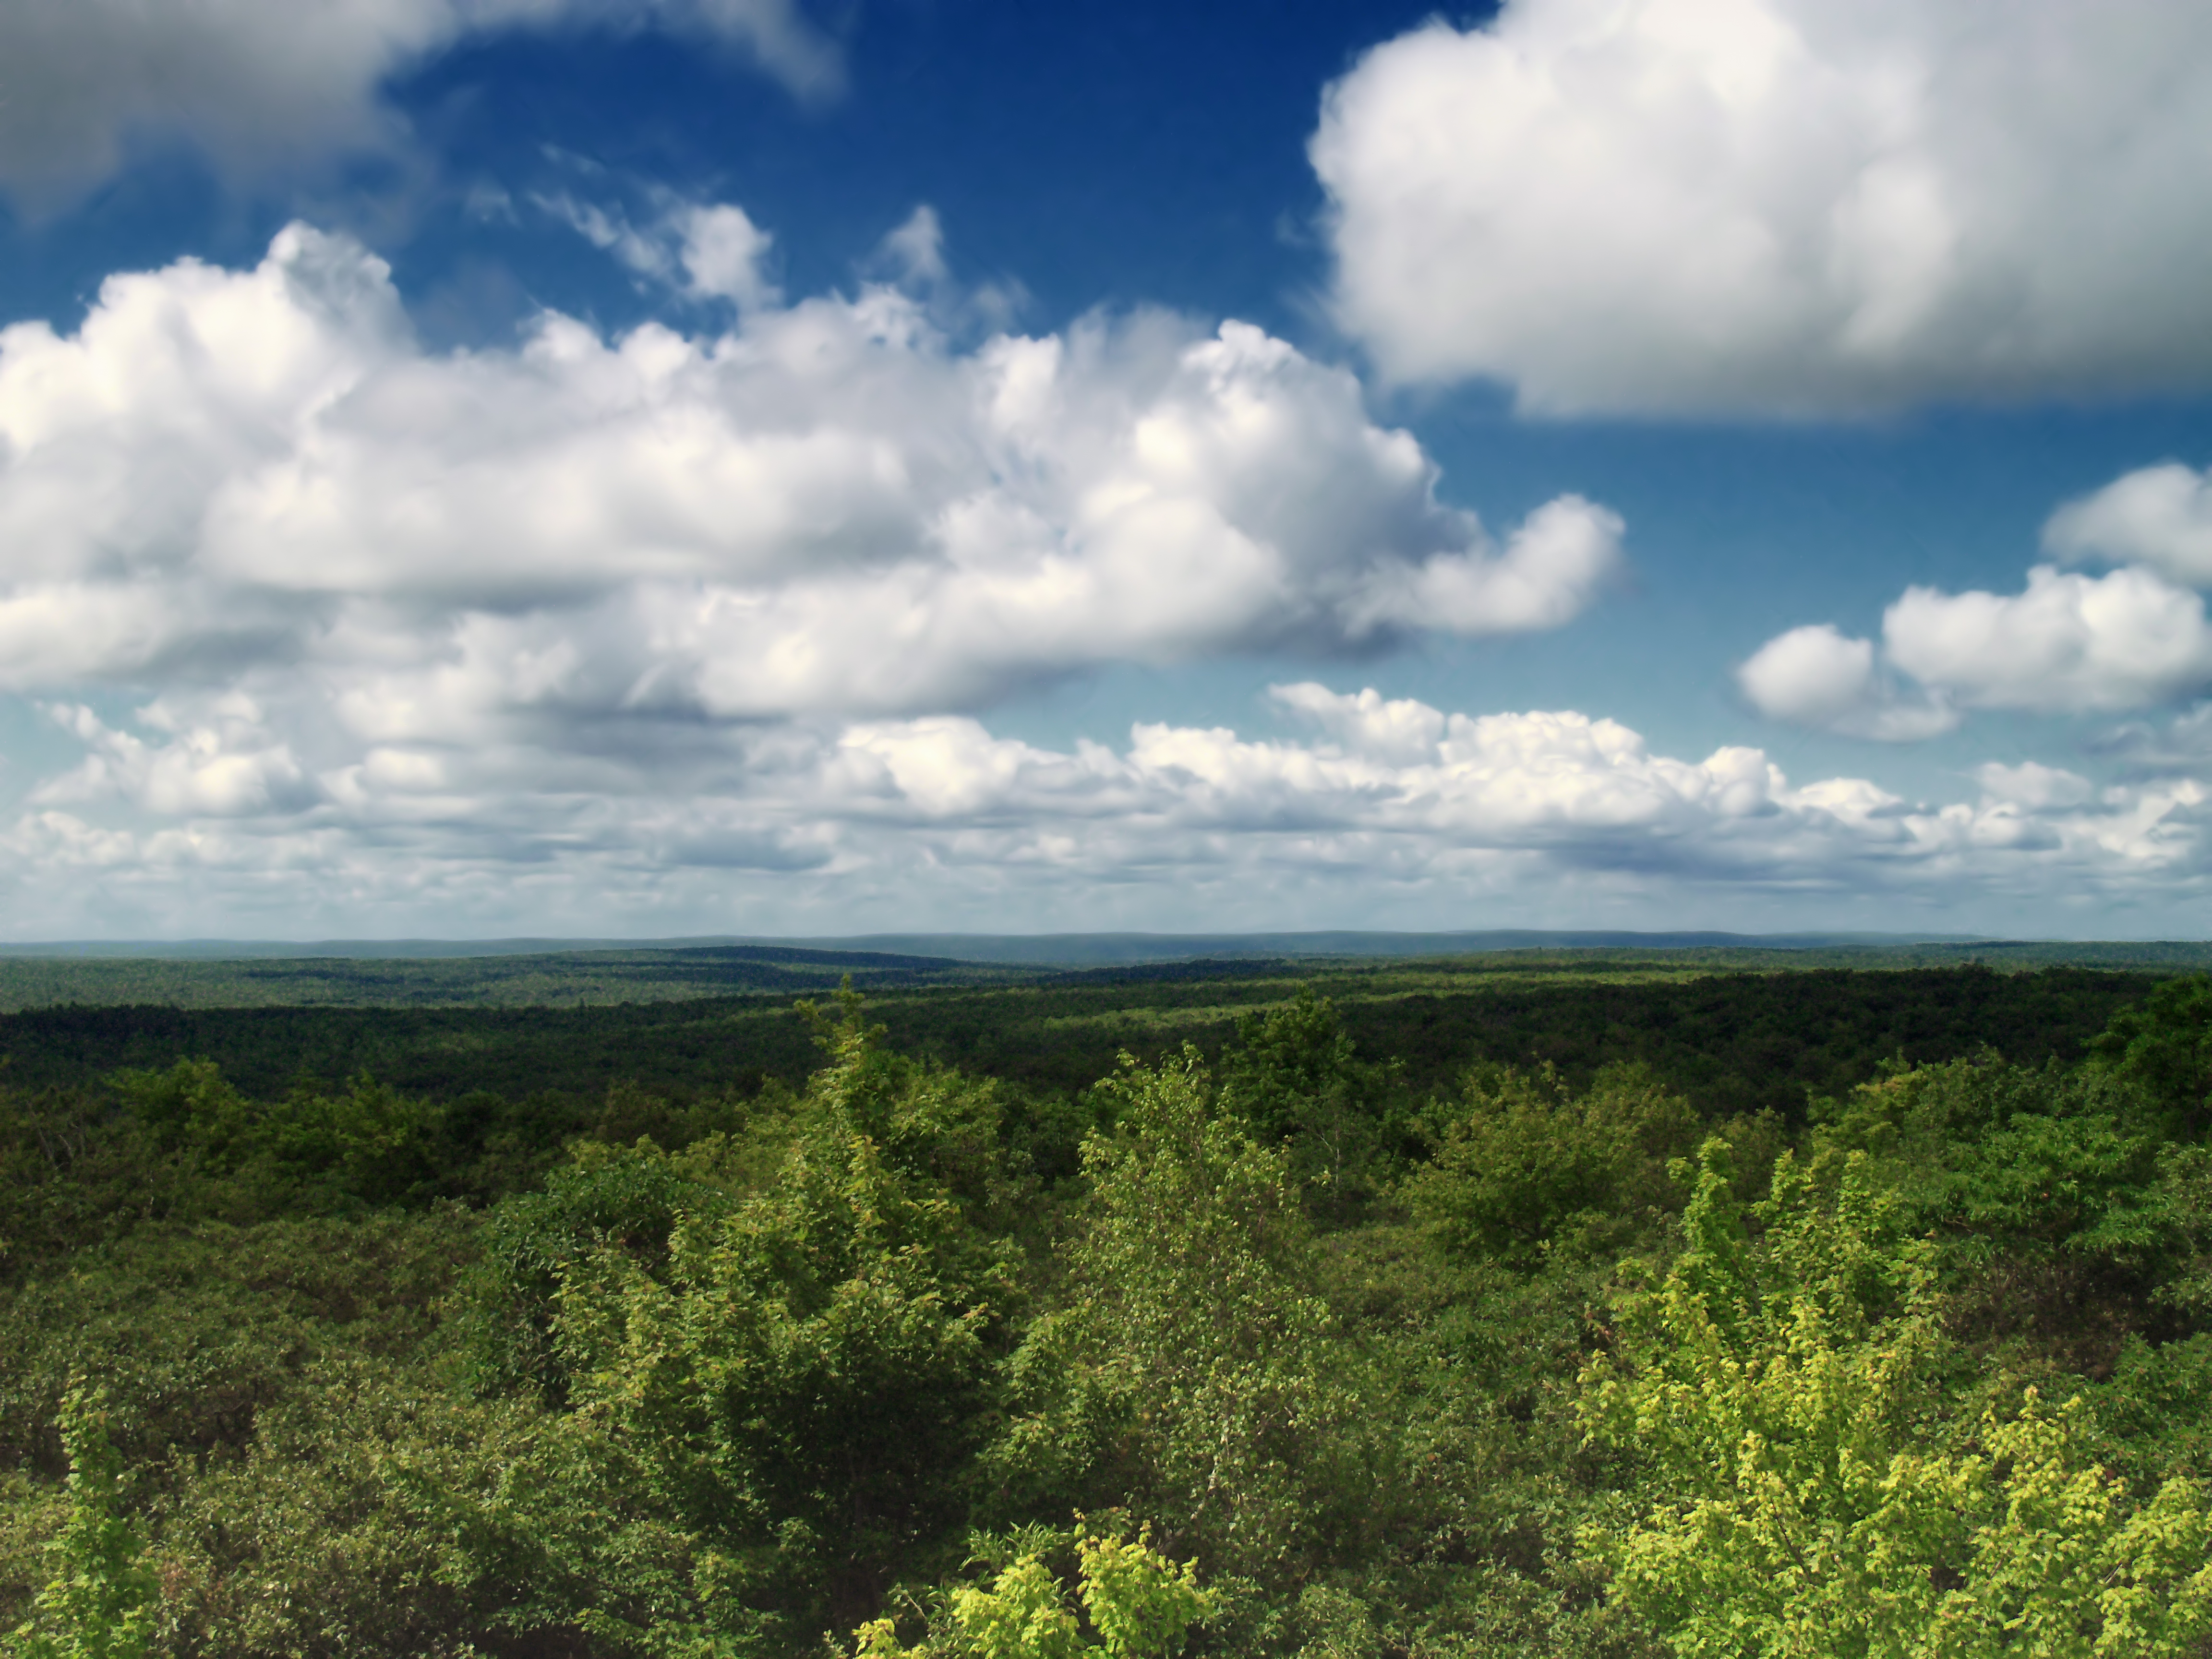
landscape, sea, coast, tree, nature, forest, grass, horizon, mountain, cloud, sky, field, meadow, hill, summer, ridge, plain, trees, hills, creativecommons, clouds, mountains, grassland, appalachianmountains, poconos, stratocumulus, pennsylvania, barrens, luzernecounty, lackawannacounty, lackawannastateforest, pinchotstateforest, pinehill, pinehillvista, plateau, habitat, ecosystem, rural area, meteorological phenomenon, natural environment, geographical feature